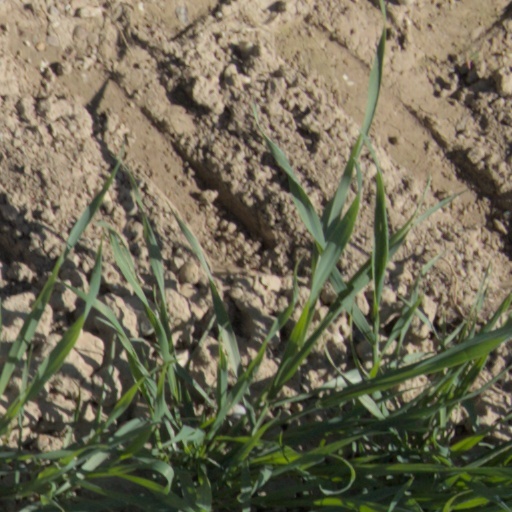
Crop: wheat